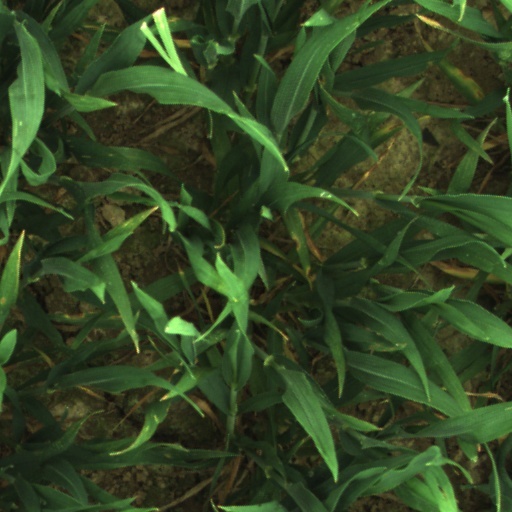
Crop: wheat